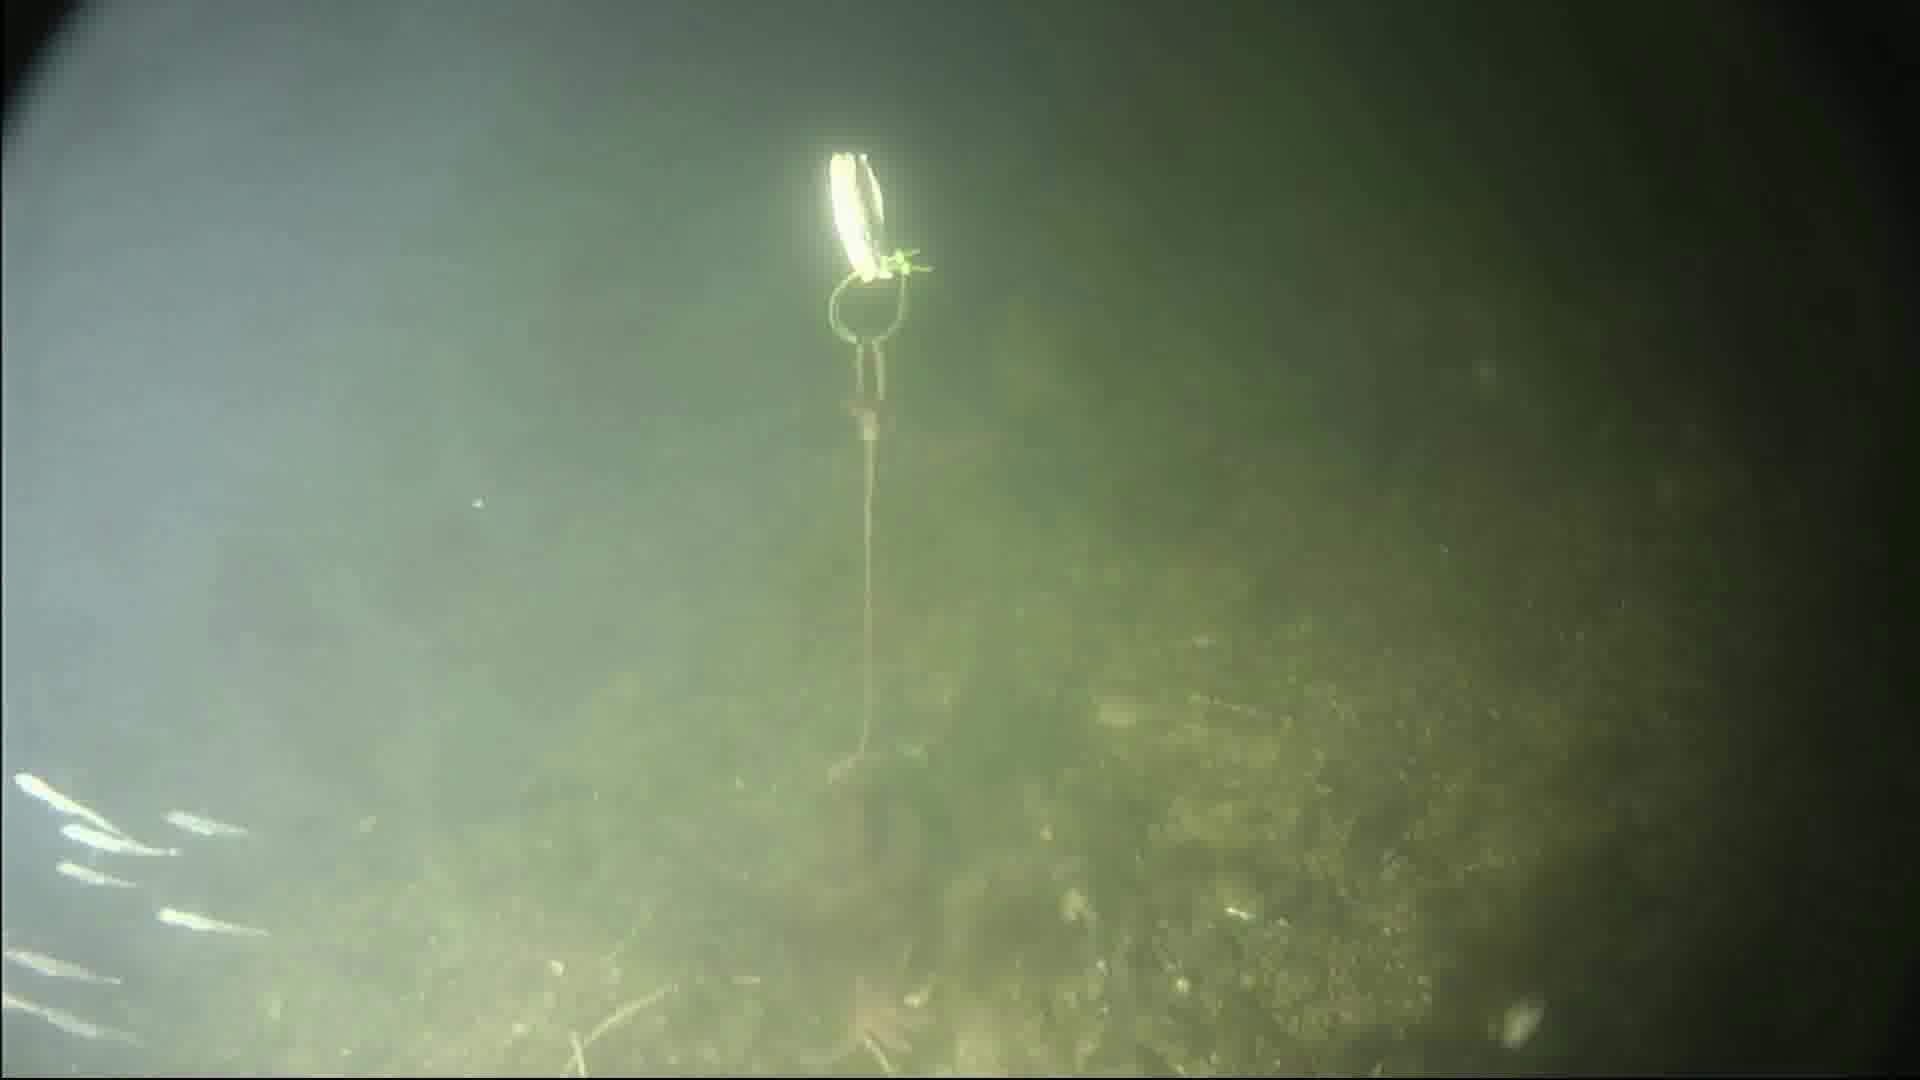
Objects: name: starfish
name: crab
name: small_fish